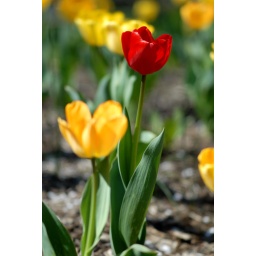
Perhaps the gardener messed up.. This red tulip was sitting in a big bed of yellow. Fun.